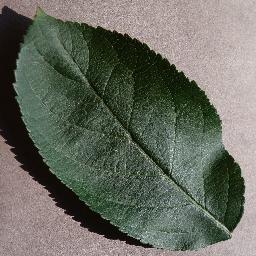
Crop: apple
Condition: healthy